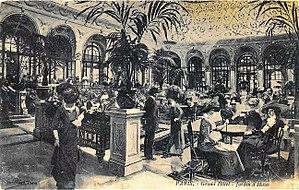
Carte postale - Paris. - Grand-Hôtel - Jardin d'Hiver
Edgard Baudelet de Livois, baron de Livois, né le 31 mars 1831 à Paris, mort le 2 mars 1910 à Paris, est un officier Français, président et membre fondateur de l'Œuvre de l'hospitalité de nuit à Paris.